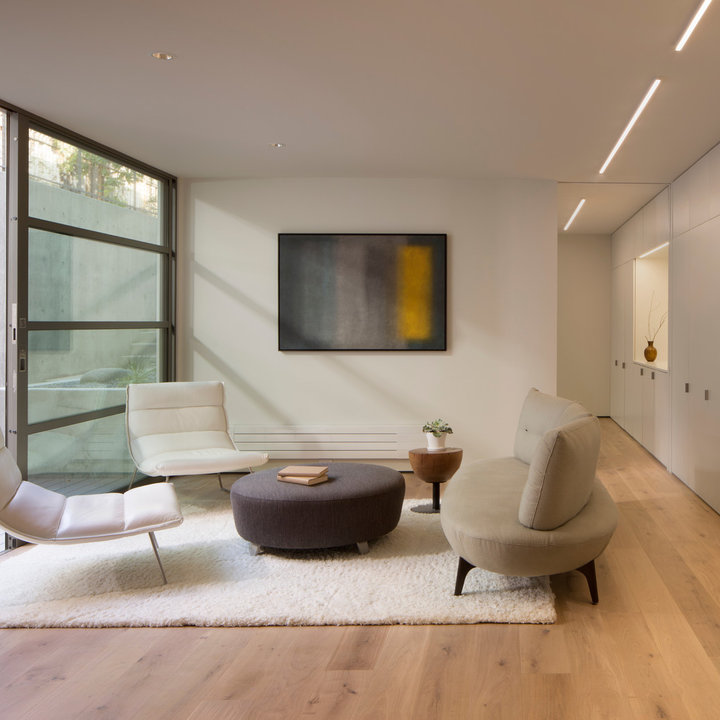
Style: Modern